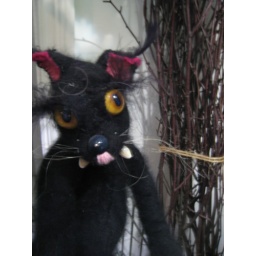
Black cat sitting by the window 01-09-10